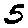
Label: 5